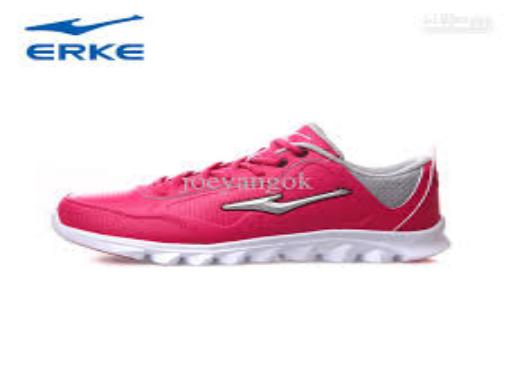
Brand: ERKE-2
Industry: Clothes